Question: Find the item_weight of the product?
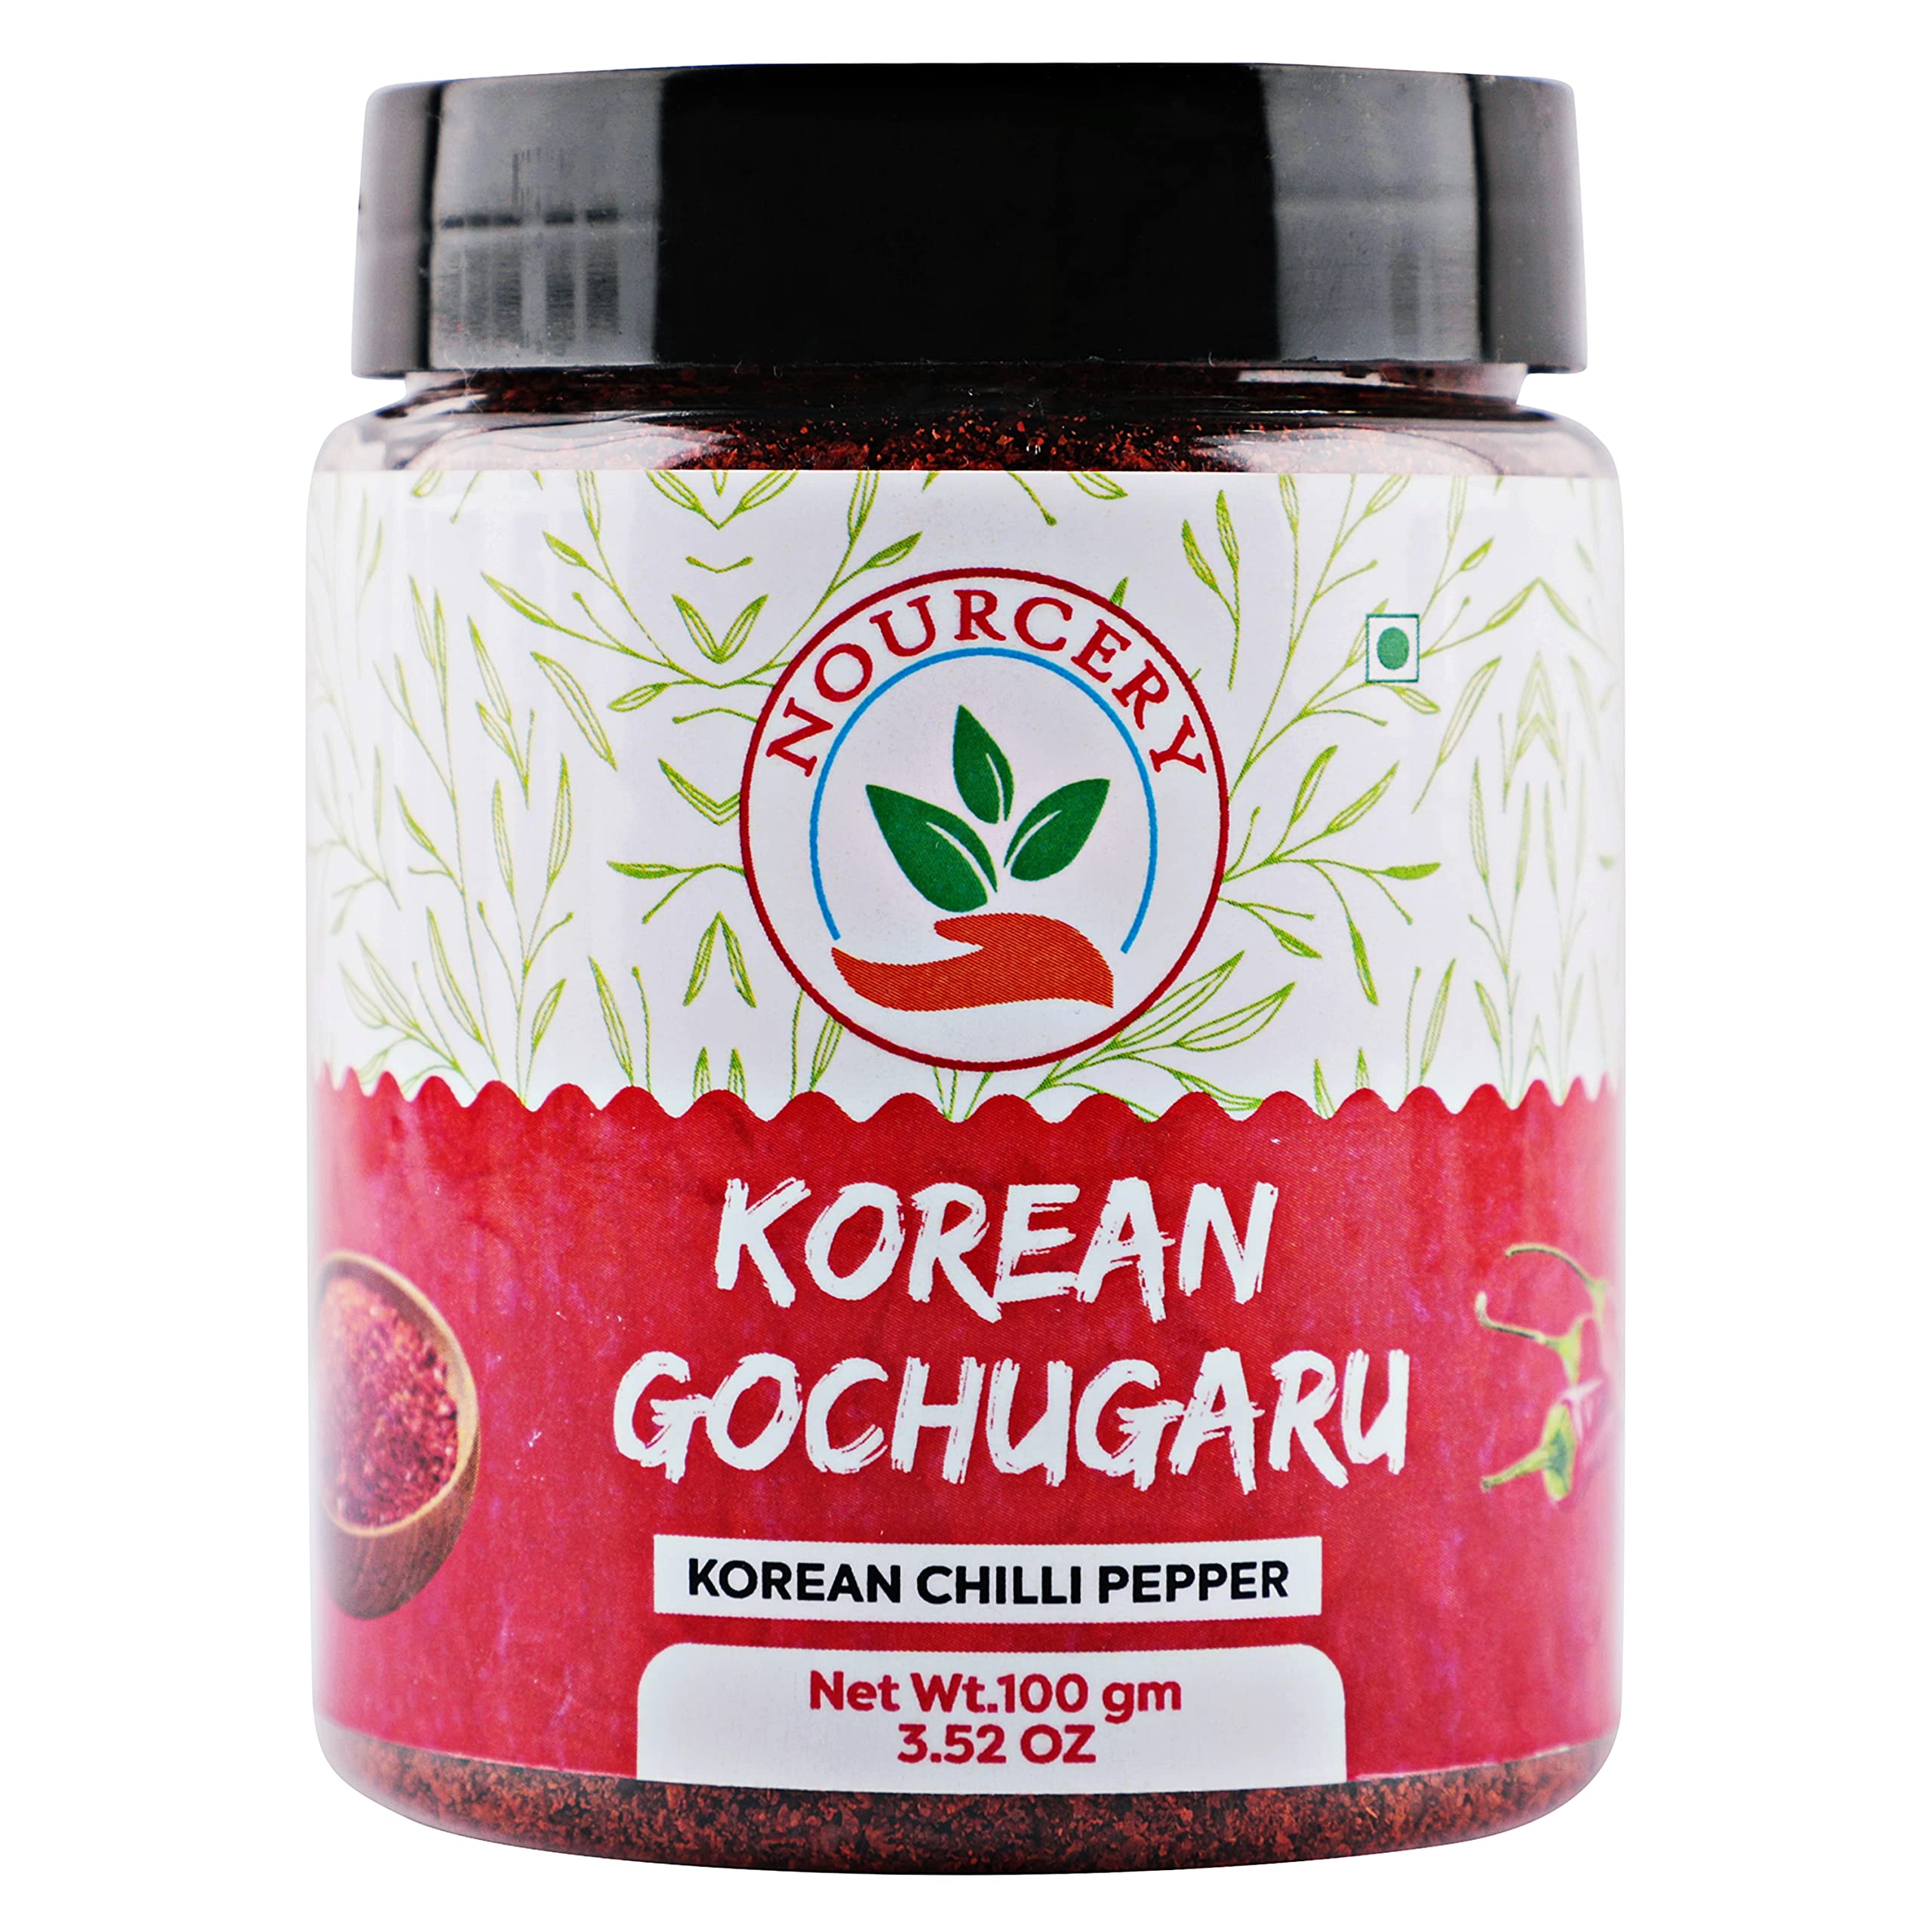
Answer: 3.52 ounce